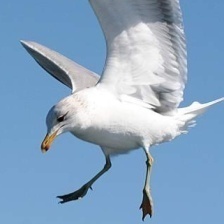
Species: CALIFORNIA GULL
Scientific name: LARUS CALIFORNICUS